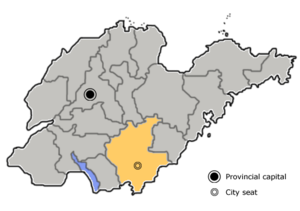
Linyi (Shandong)
Linyi-prefekturet i Shandong
Linyi er en by på præfekturniveau i provinsen Shandong i det østlige Kina. Præfekturet har et areal på 17.187 km², og en befolkning på 10.260.000 mennesker.